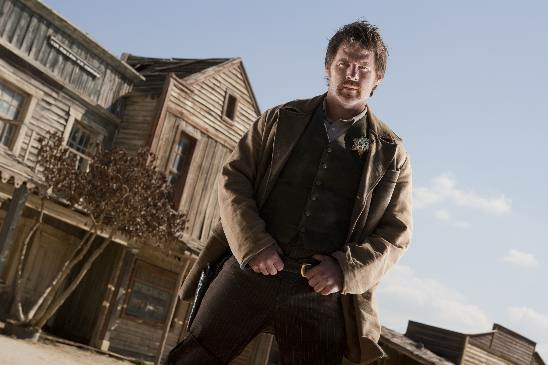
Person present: Yes